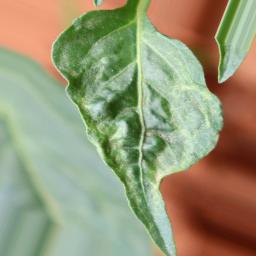
Label: mites_and_trips